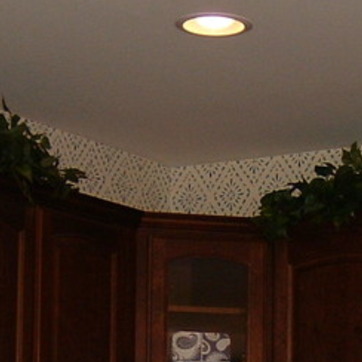
Material: wallpaper